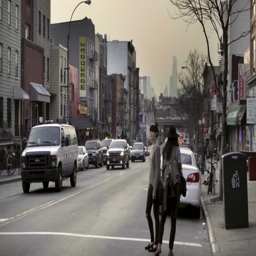
women wait at crosswalk to cross street , cars driving .